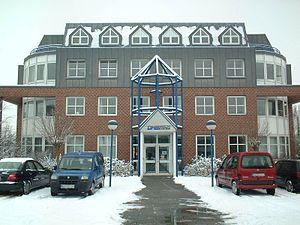
OHB-System, initialement Otto Hydraulik Bremen, est une entreprise du domaine spatial située à Brême, en Allemagne, ayant son origine dans OHB-Technology AG.